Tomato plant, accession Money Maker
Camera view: bottom (45 deg); turntable rotation: 150 degrees
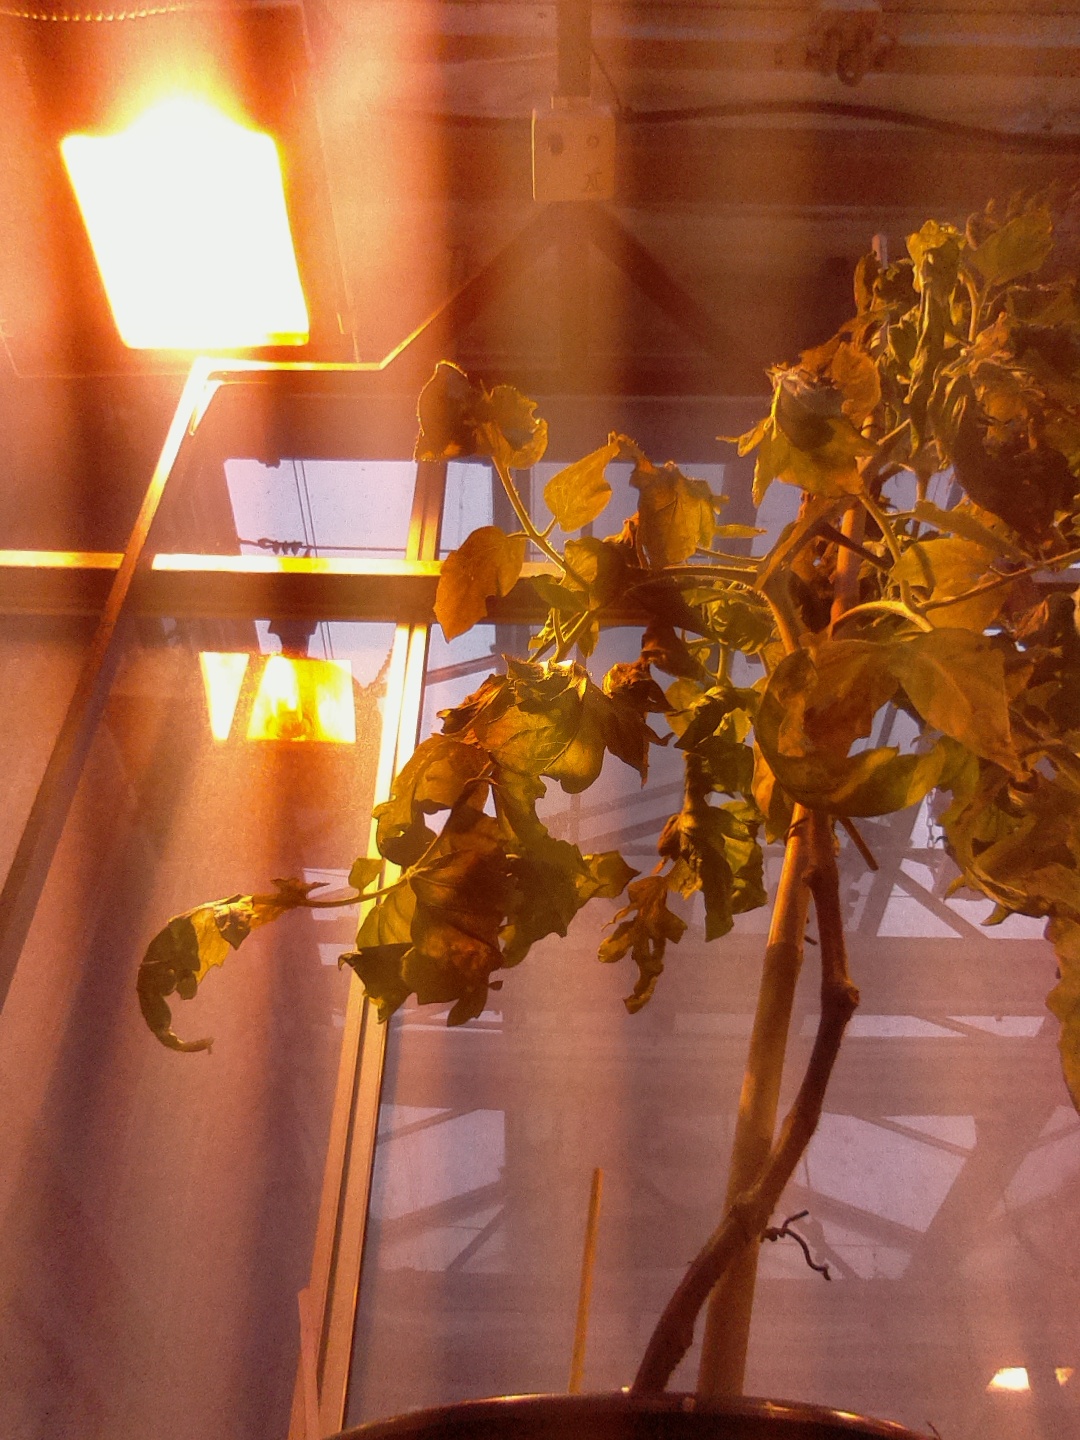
BBCH growth stage 72: 20%-30% of final fruit size